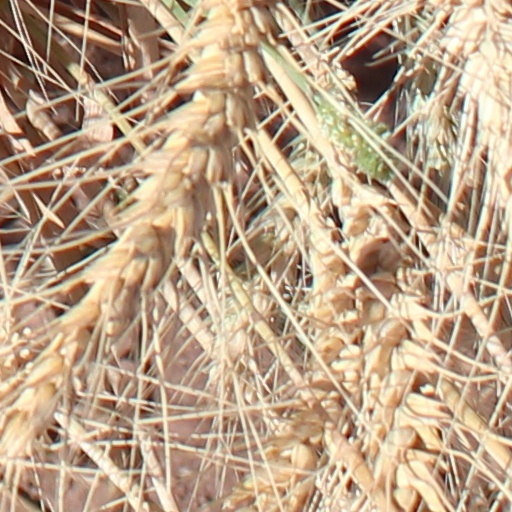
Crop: wheat